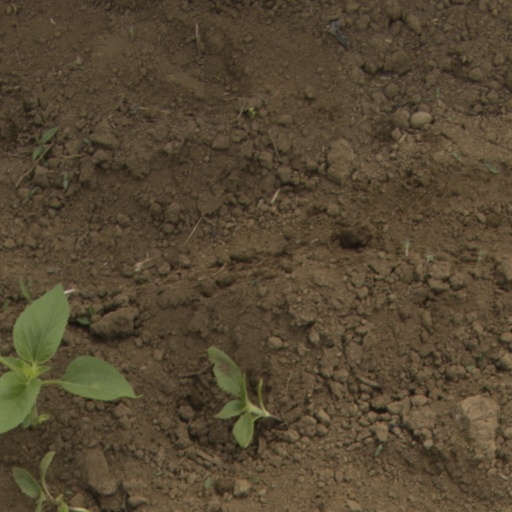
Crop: Jerusalem artichoke